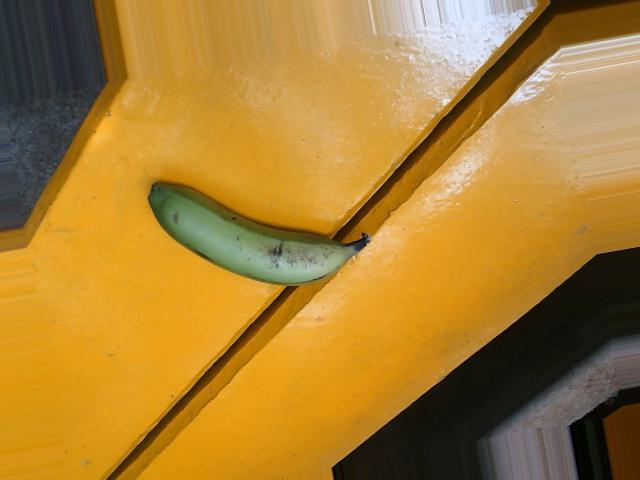
Label: Raw_Banana